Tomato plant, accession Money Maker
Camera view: vertical (180 deg); turntable rotation: 120 degrees
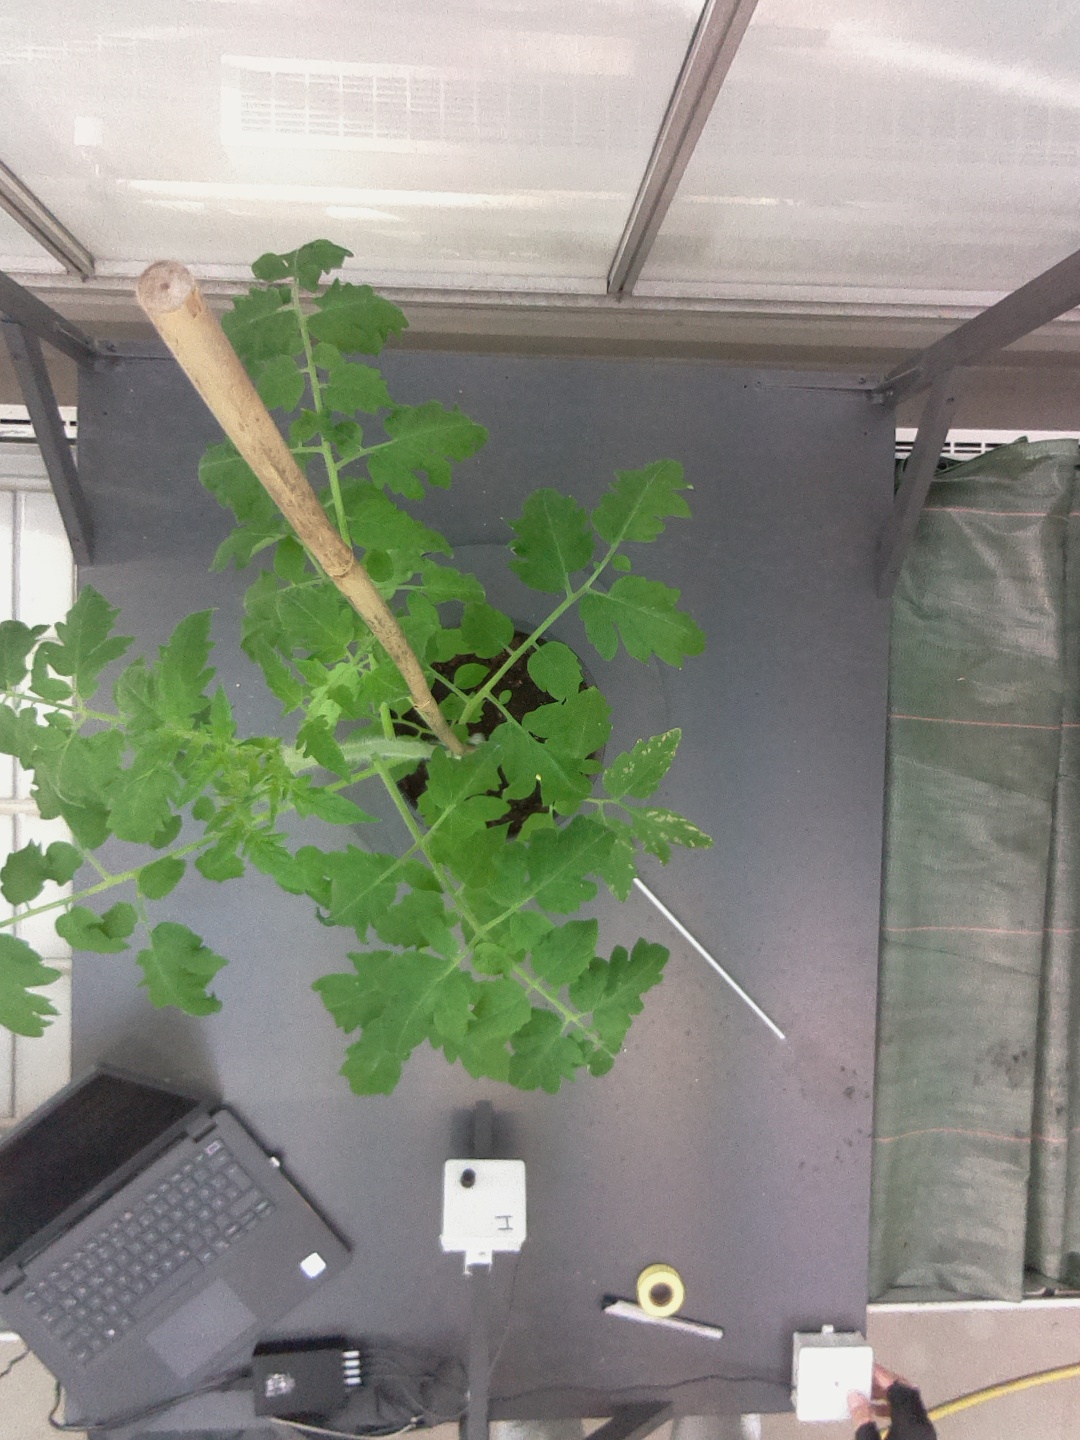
BBCH growth stage 20: First Side shoot start formed